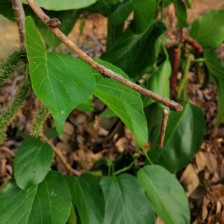
Variety: TaiwanMeacho